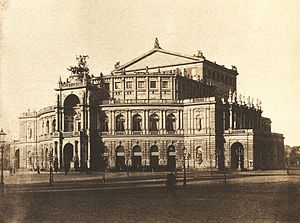
Semperoper / Operaens historie
Semperoper er den tyske by Dresdens operahus. Den er opført 1841 af arkitekten Gottfried Semper og blev bygget som Königliches Hoftheater Dresden. Operaens orkester er det traditionsrige Sächsische Staatskapelle Dresden. Semperopereaen ligger på Theaterplatz i Dresdens historiske bykerne ved Elben. Operaen har været ødelagt flere gange: den blev delvis ødelagt af en brand 1869, bombet af de De Allierede i 1945, genopbygget og genindviet 1985 og stærkt beskadiget under de voldsomme oversvømmelser, som ramte Centraleuropa i 2002.